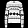
Label: Pullover